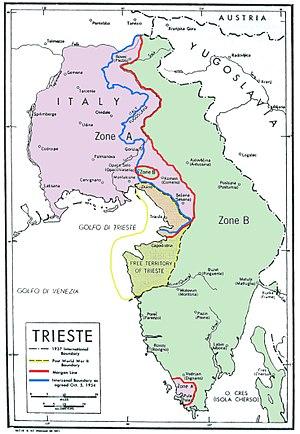
Le Territoire libre de Trieste est un État neutre créé en Vénétie julienne à l'issue de la Seconde Guerre mondiale par une décision du Conseil de sécurité des Nations Unies du 10 janvier 1947 et officialisé en 1947 par le traité de Paris. Ce traité incombait diverses responsabilités au conseil de sécurité de l'ONU envers le Territoire Libre de Trieste. Formé de la ville de Trieste, d'une partie de l'Istrie occidentale et d'une bande côtière qui le reliait à l'Italie, il avait une superficie de 738 km² et environ 330 000 habitants. Placé sous contrôle de l'Organisation des Nations unies, le territoire s'étendait à cheval sur les deux zones d'occupation A et B de la Vénétie julienne. La partie du Territoire libre situé en zone A comptait 311 000 habitants en grande majorité triestins, et comprenant la ville de Trieste ; l'autre partie, située en zone B comptait 54 000 habitants en majorité istriens, et comprenant la ville de Capodistria. La plus grande partie de la population de la zone B du Territoire abandonne cette région entre 1947 et 1956, poussée par la « terreur rouge », notamment les massacres des foibe.
Les massacres des foibe sont des exécutions de masse commises en utilisant des grottes naturelles d'origine karstique, dans des régions italiennes ou autrefois italiennes.
Le traité d'Osimo est signé le 10 novembre 1975 par l'Italie et la Yougoslavie. Il entérine la division entre ces deux pays du territoire libre de Trieste créé à l'issue de la Seconde Guerre mondiale, effective depuis le protocole d'accord de 1954. Il entre officiellement en vigueur le 11 octobre 1977.
Pula est une ville et une municipalité située en Istrie, dans le comitat d'Istrie, en Croatie.